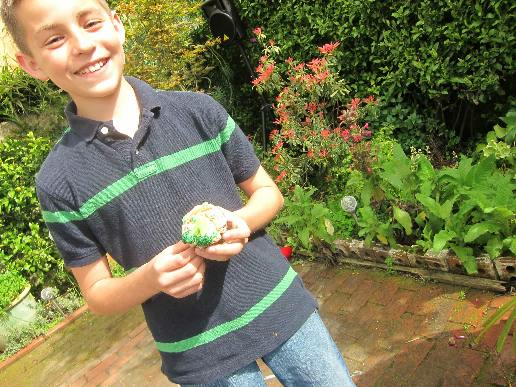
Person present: Yes